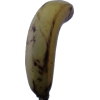
Label: banana